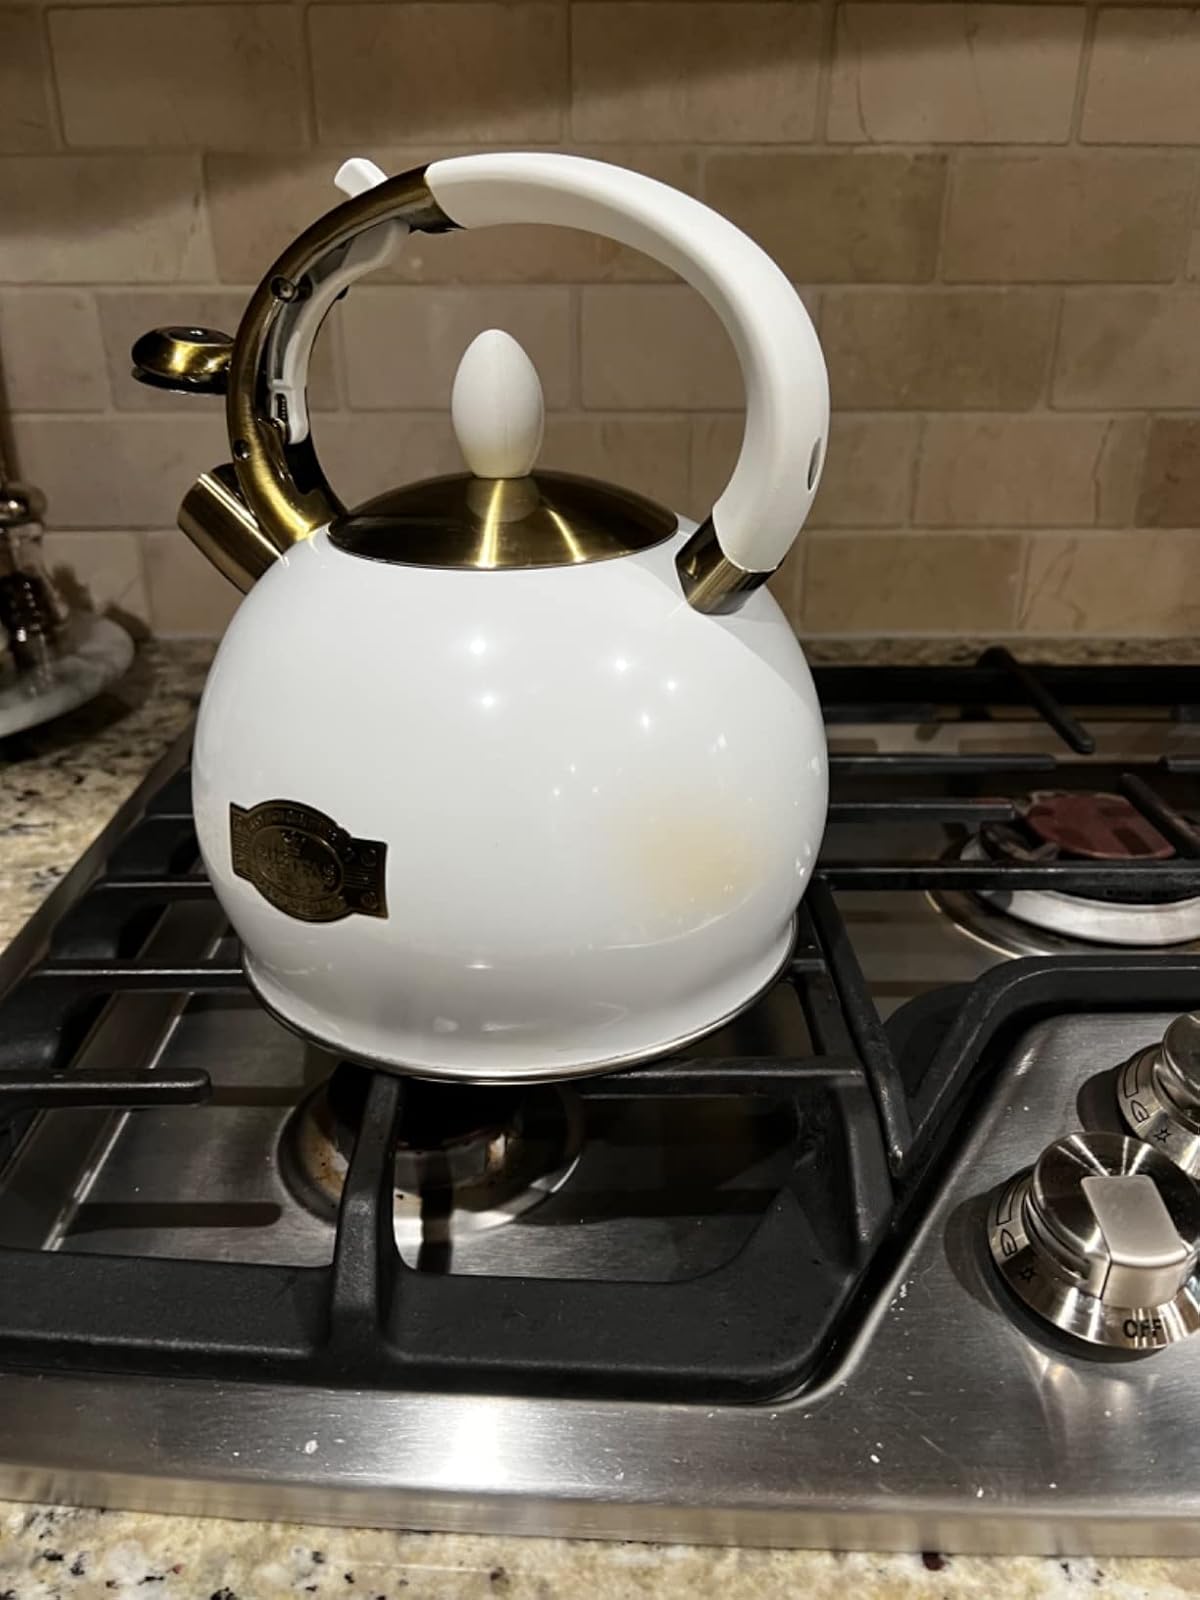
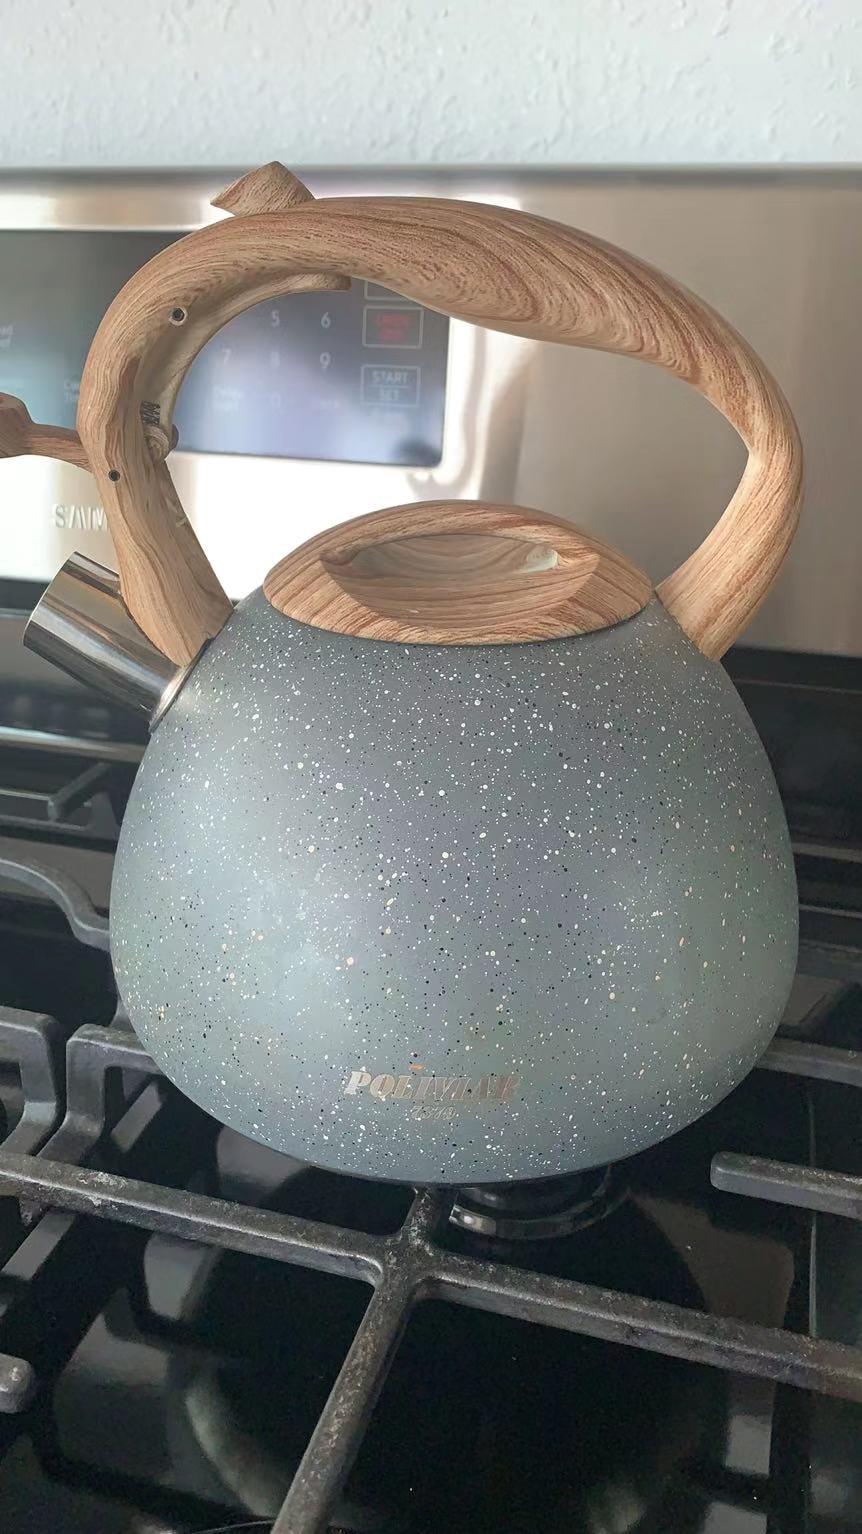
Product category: items_kettle
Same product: no